Søren Kierkegaard

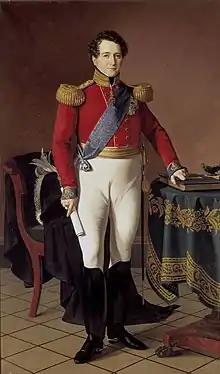
Christian VIII of Denmark

Kierkegaard's famous philosophical 20th-century critics include Theodor Adorno and Emmanuel Levinas. Non-religious philosophers such as Jean-Paul Sartre and Martin Heidegger supported many aspects of Kierkegaard's philosophical views, but rejected some of his religious views. One critic wrote that Adorno's book "Kierkegaard: Construction of the Aesthetic" is "the most irresponsible book ever written on Kierkegaard" because Adorno takes Kierkegaard's pseudonyms literally and constructs a philosophy that makes him seem incoherent and unintelligible. Another reviewer says that "Adorno is [far away] from the more credible translations and interpretations of the Collected Works of Kierkegaard we have today."